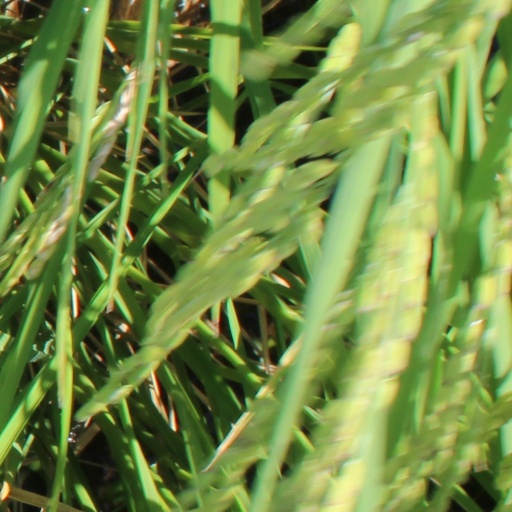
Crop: rice